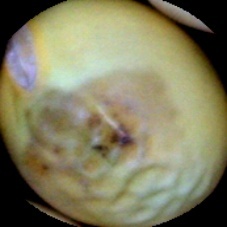
Label: Spotted